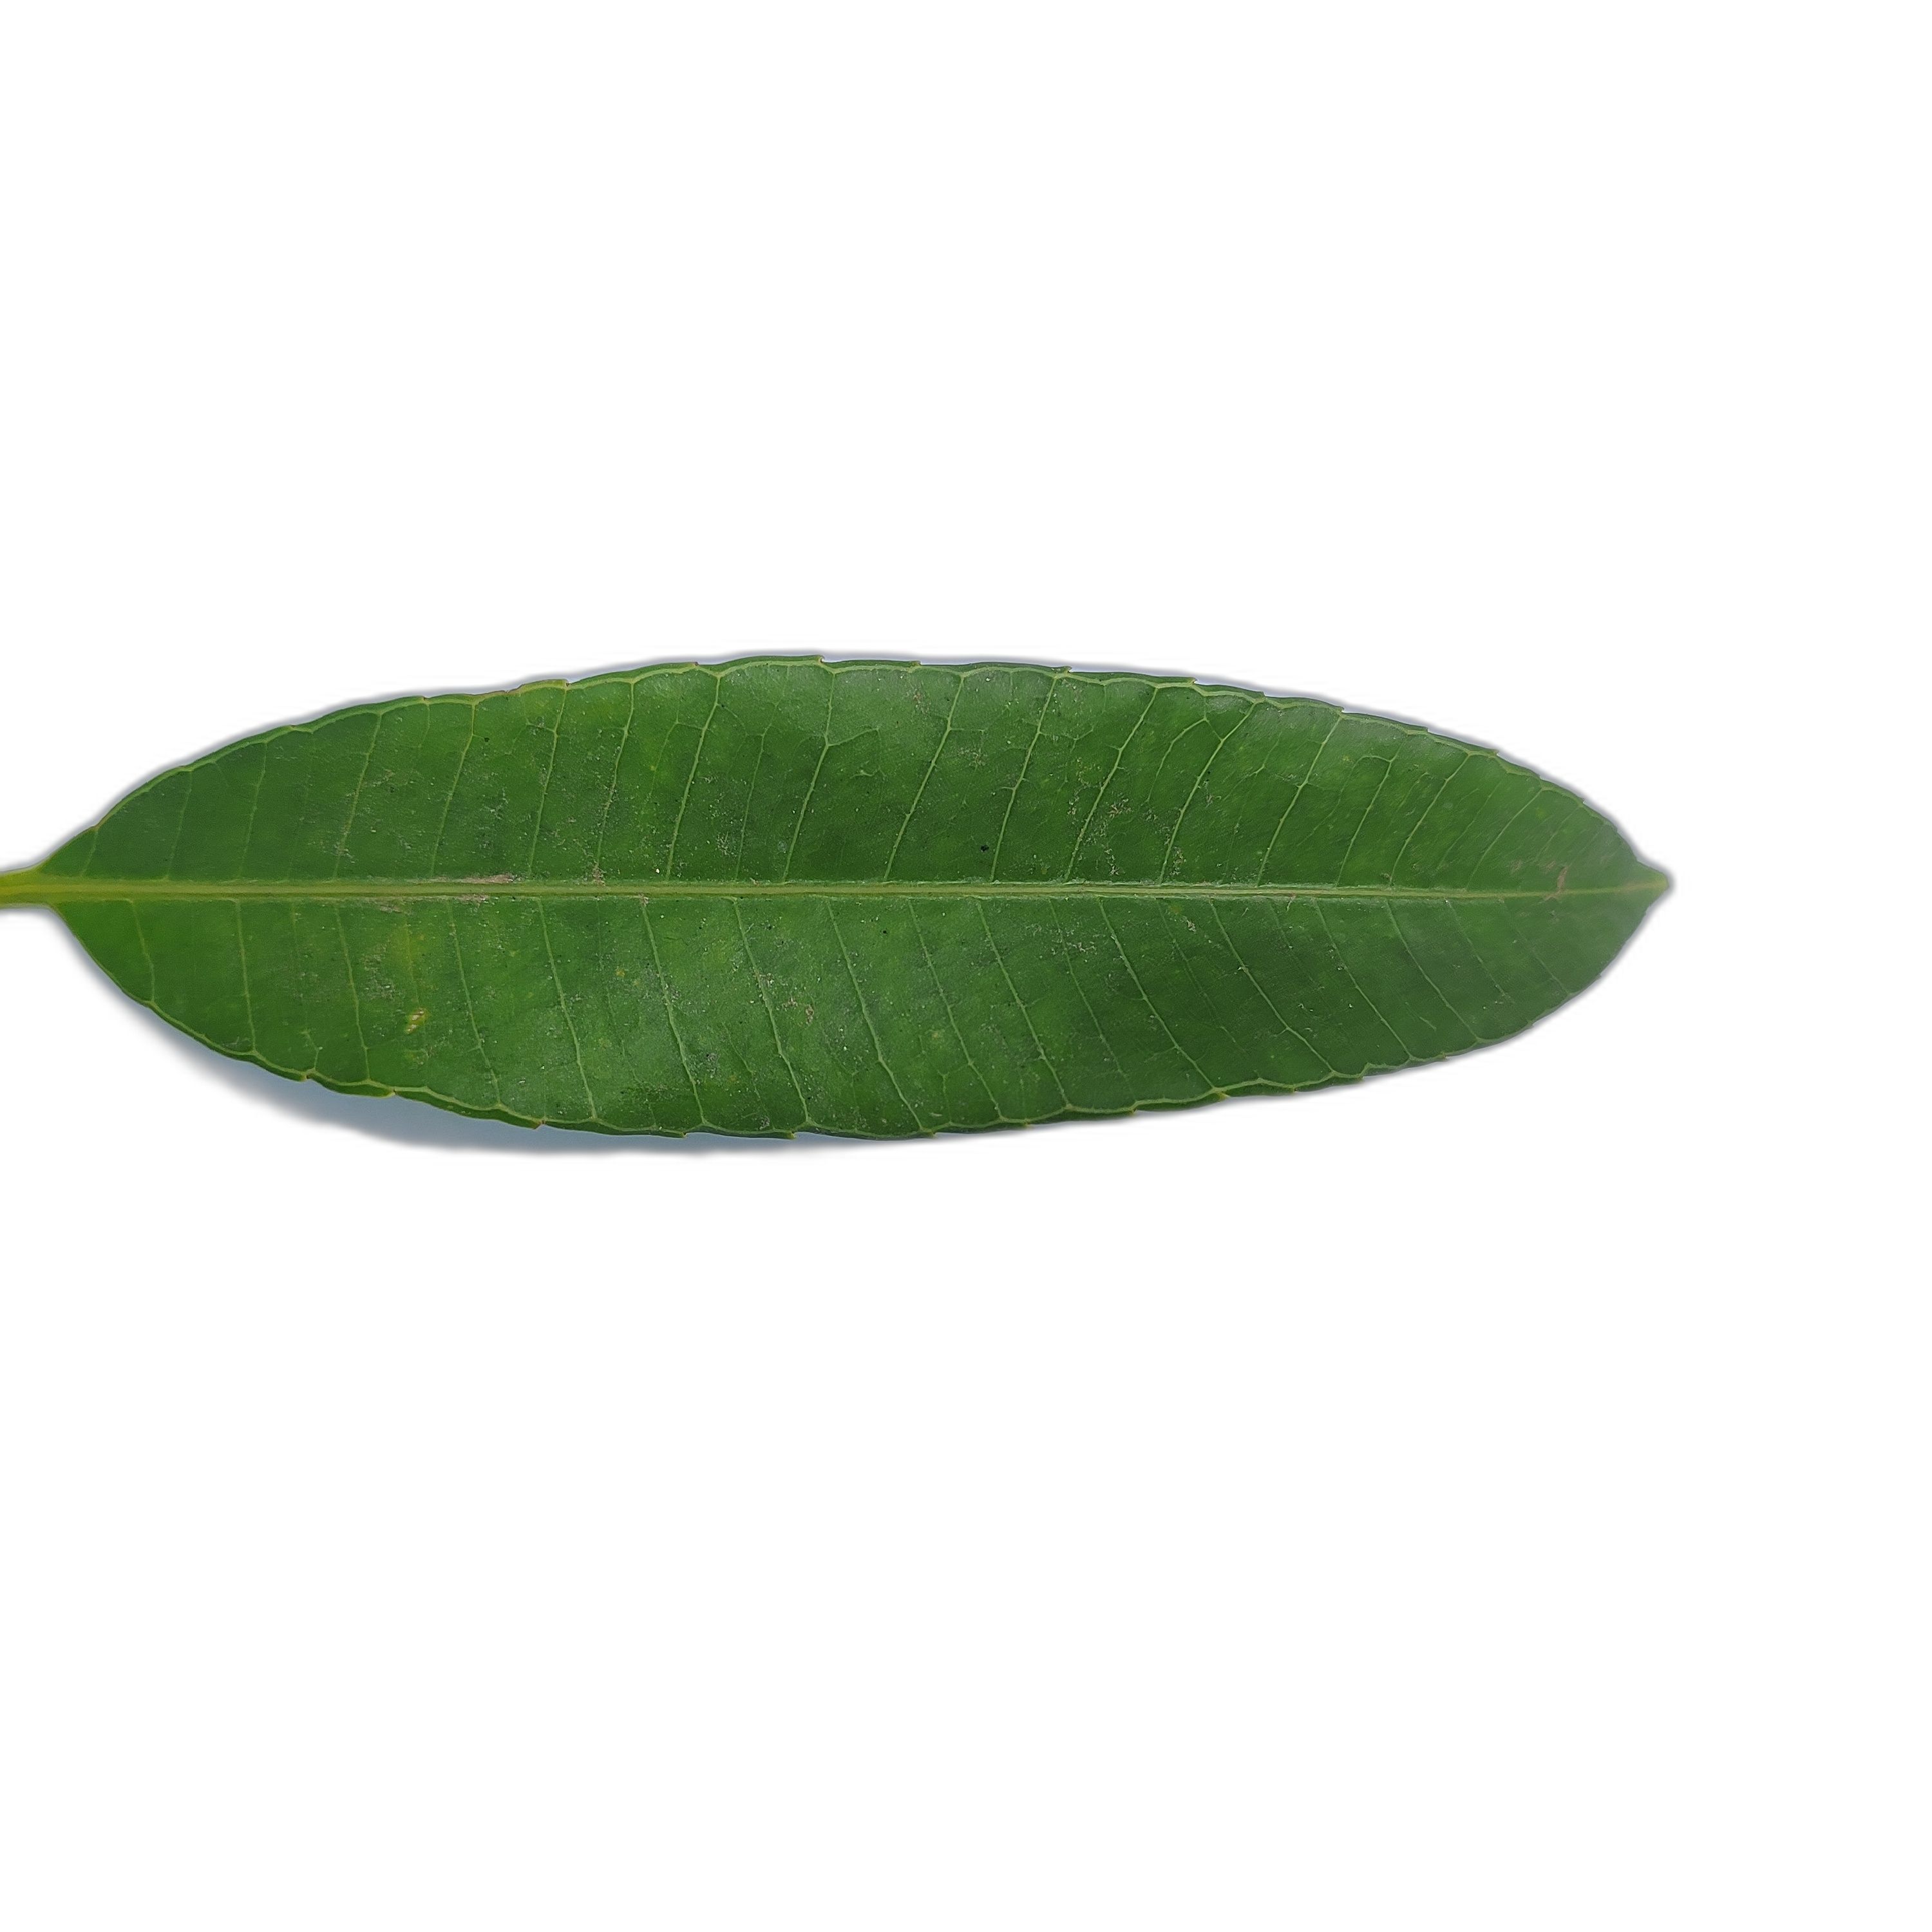
Label: healthy